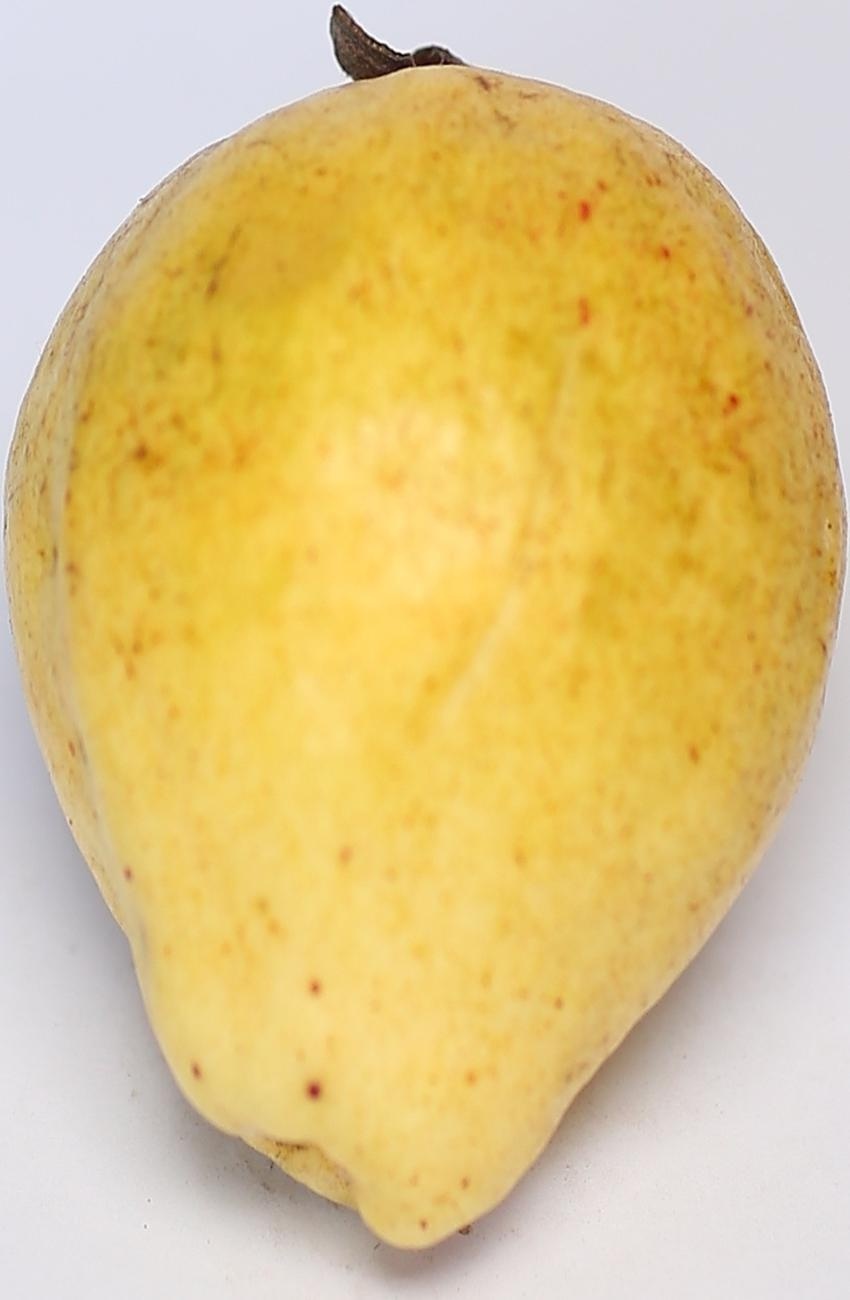
Maturity: ripe
Variety: riyali